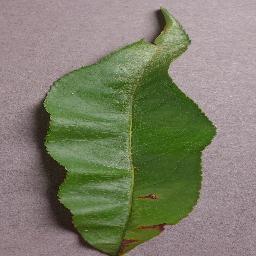
Label: Peach___Bacterial_spot